Pressure point

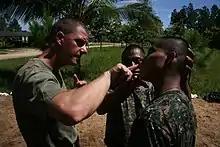
Muscular gouging techniques demonstration by a Marine Corps Martial Arts instructor

The earliest known concept of pressure points can be seen in the South Indian Varma kalai based on Siddha. The concept of pressure points is also present in the old school Japanese martial arts; in a 1942 article in the "Shin Budo magazine", Takuma Hisa asserted the existence of a tradition attributing the first development of pressure-point attacks to Shinra Saburō Minamoto no Yoshimitsu (1045–1127).